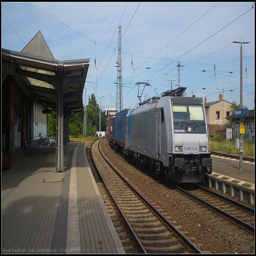
A silver train traveling down tracks near a train station.
a train on a track near a platform
a colorful passenger train stopped by a platform
A train is moving on a track by a cable above it.
A long commuter train passing by a train station.